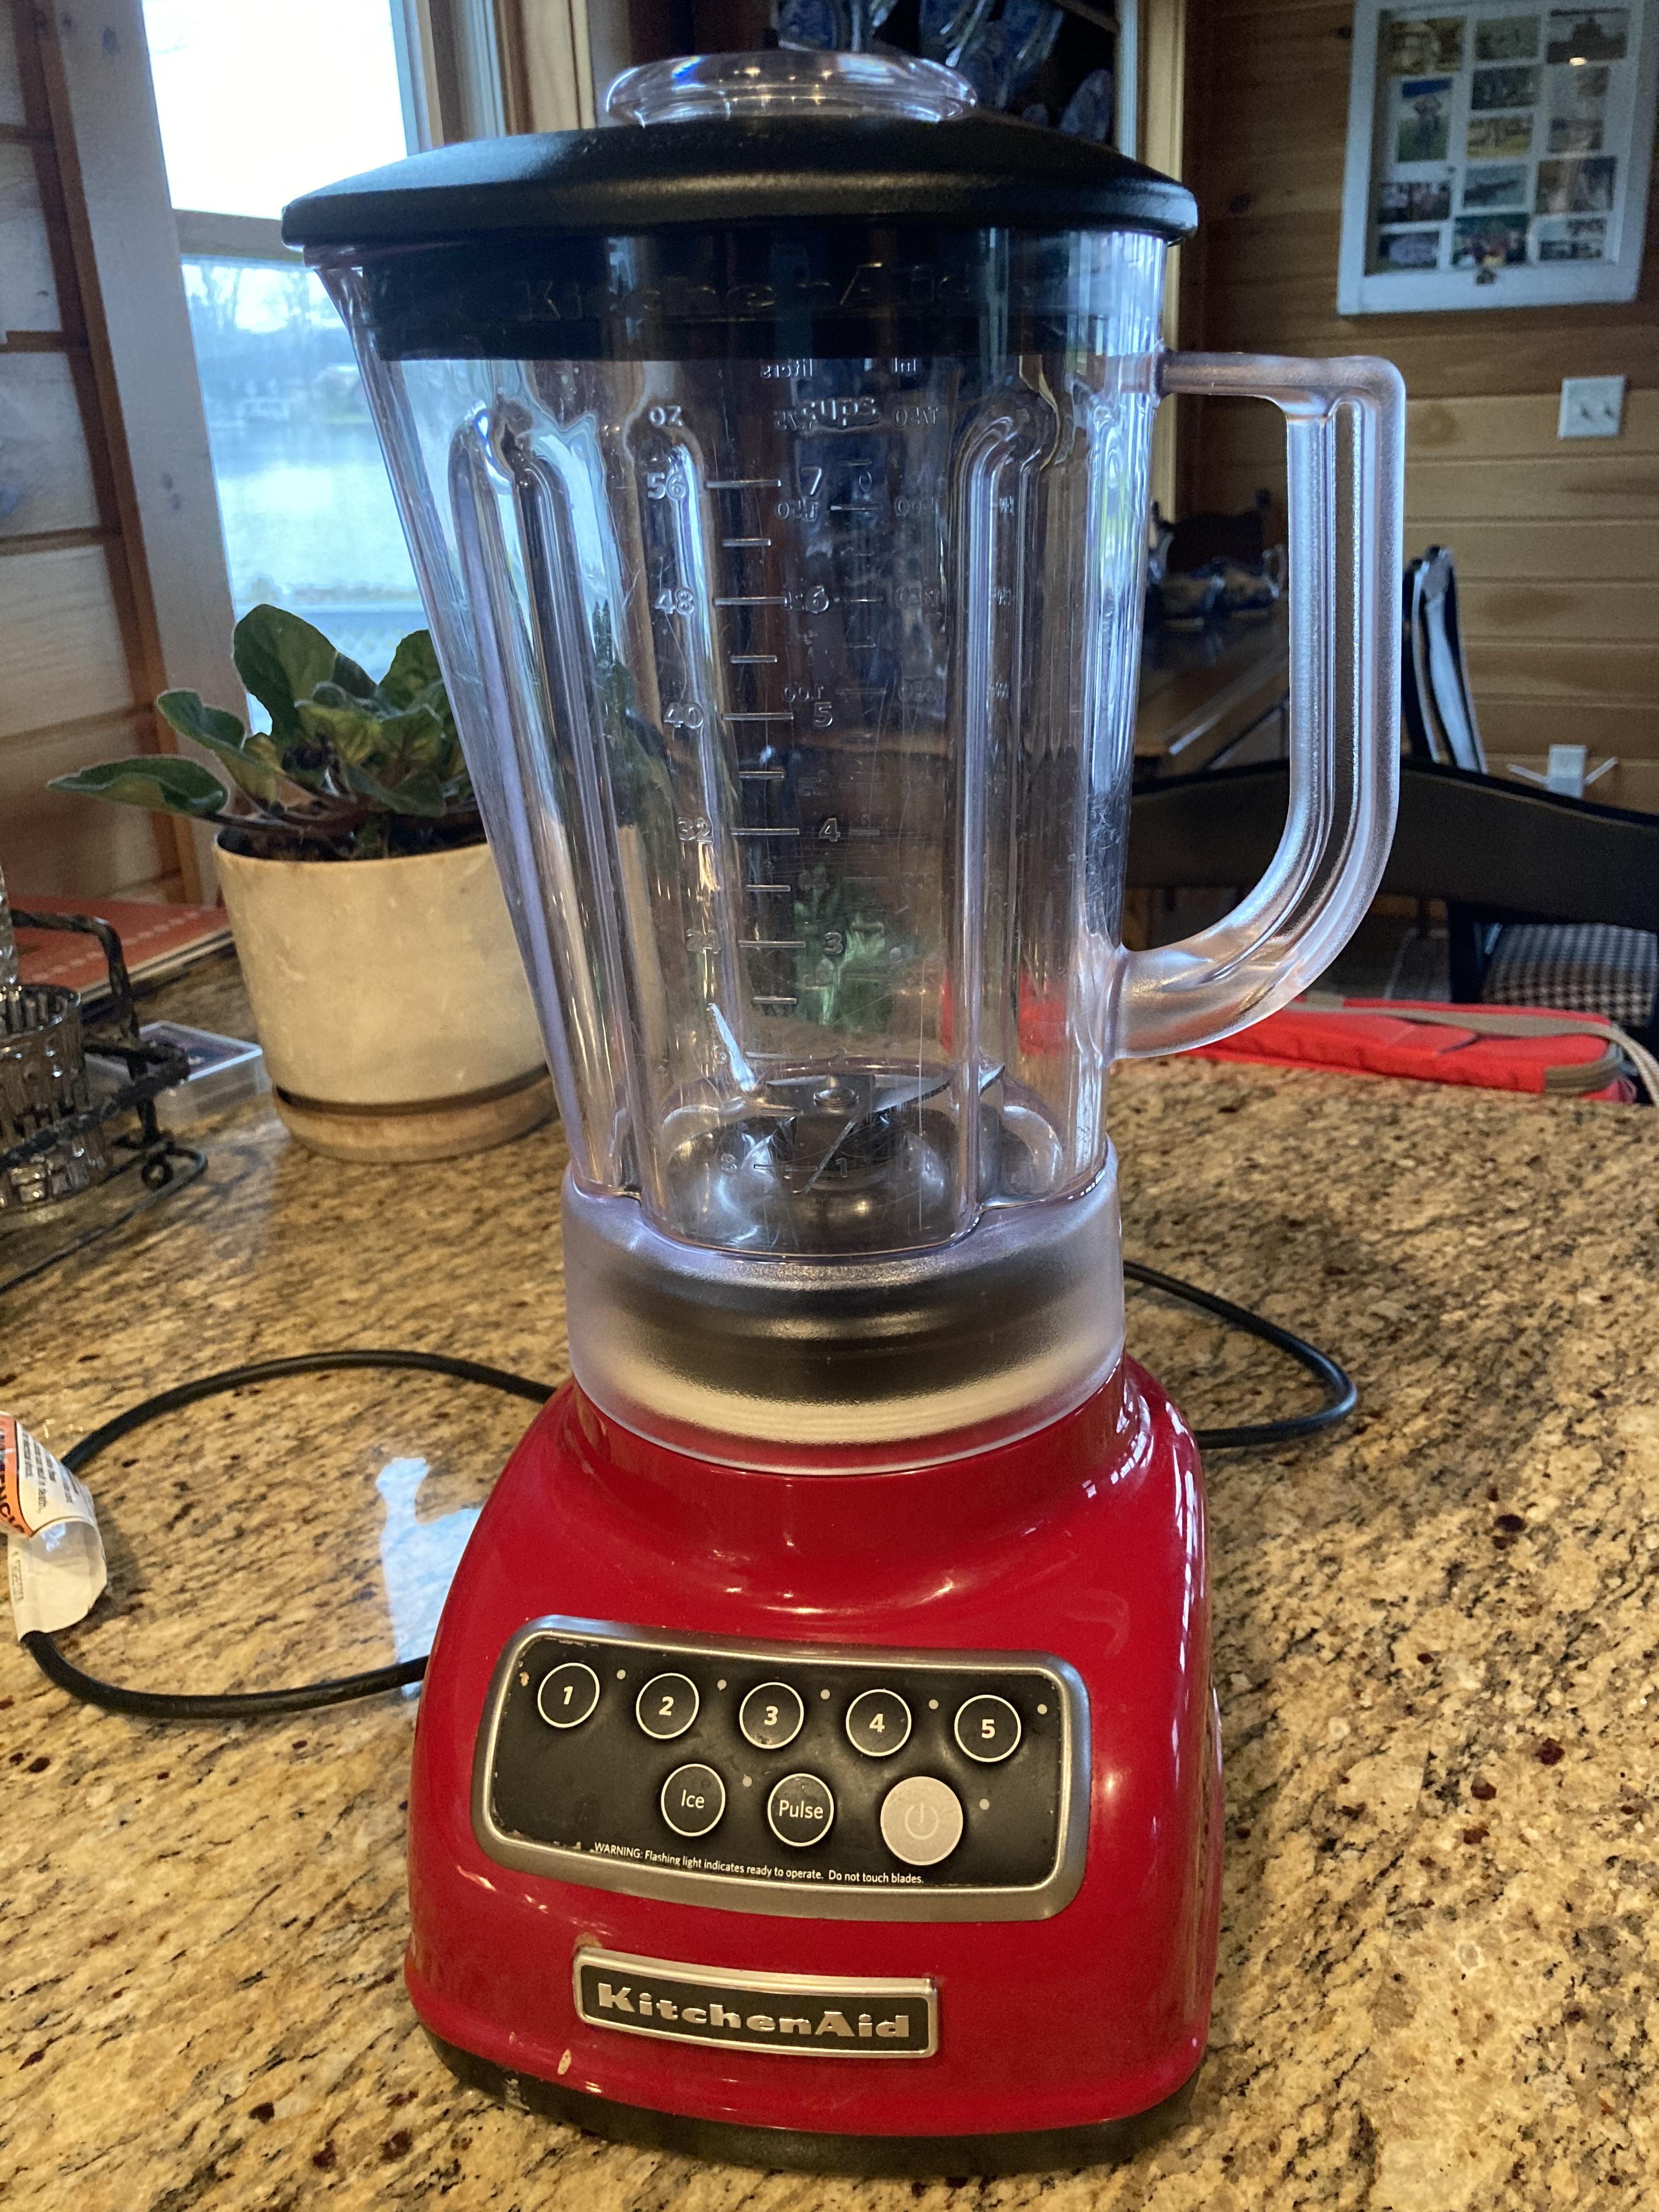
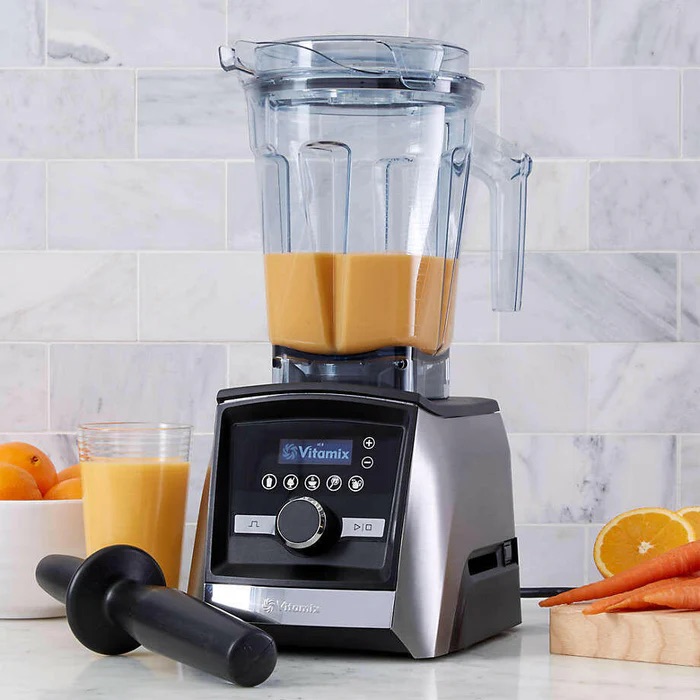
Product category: items_blender
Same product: no